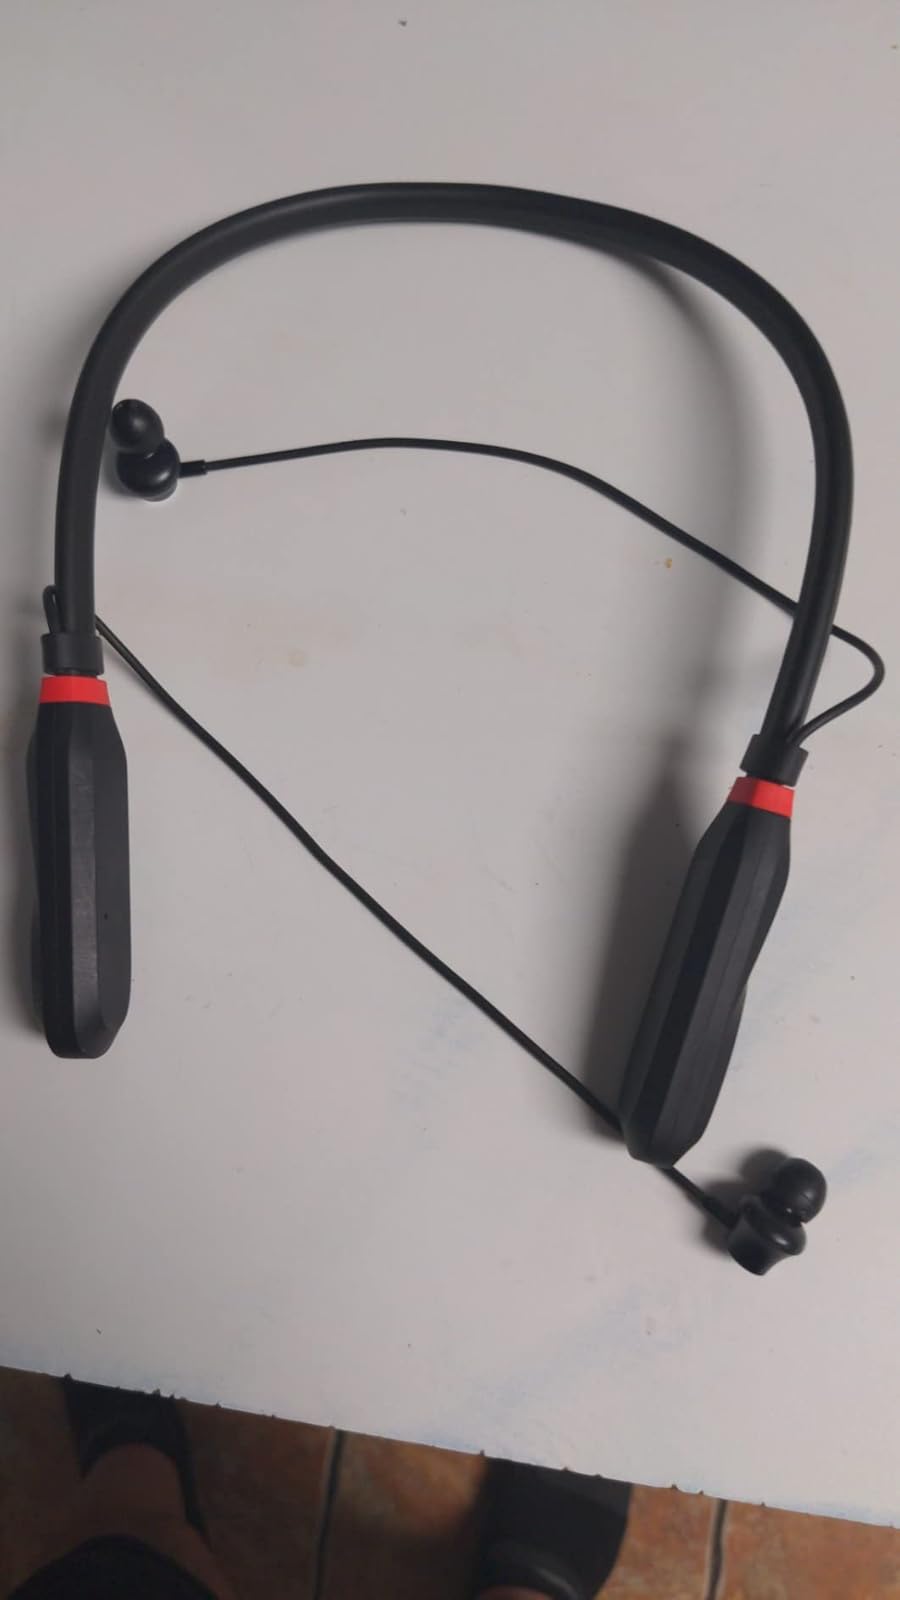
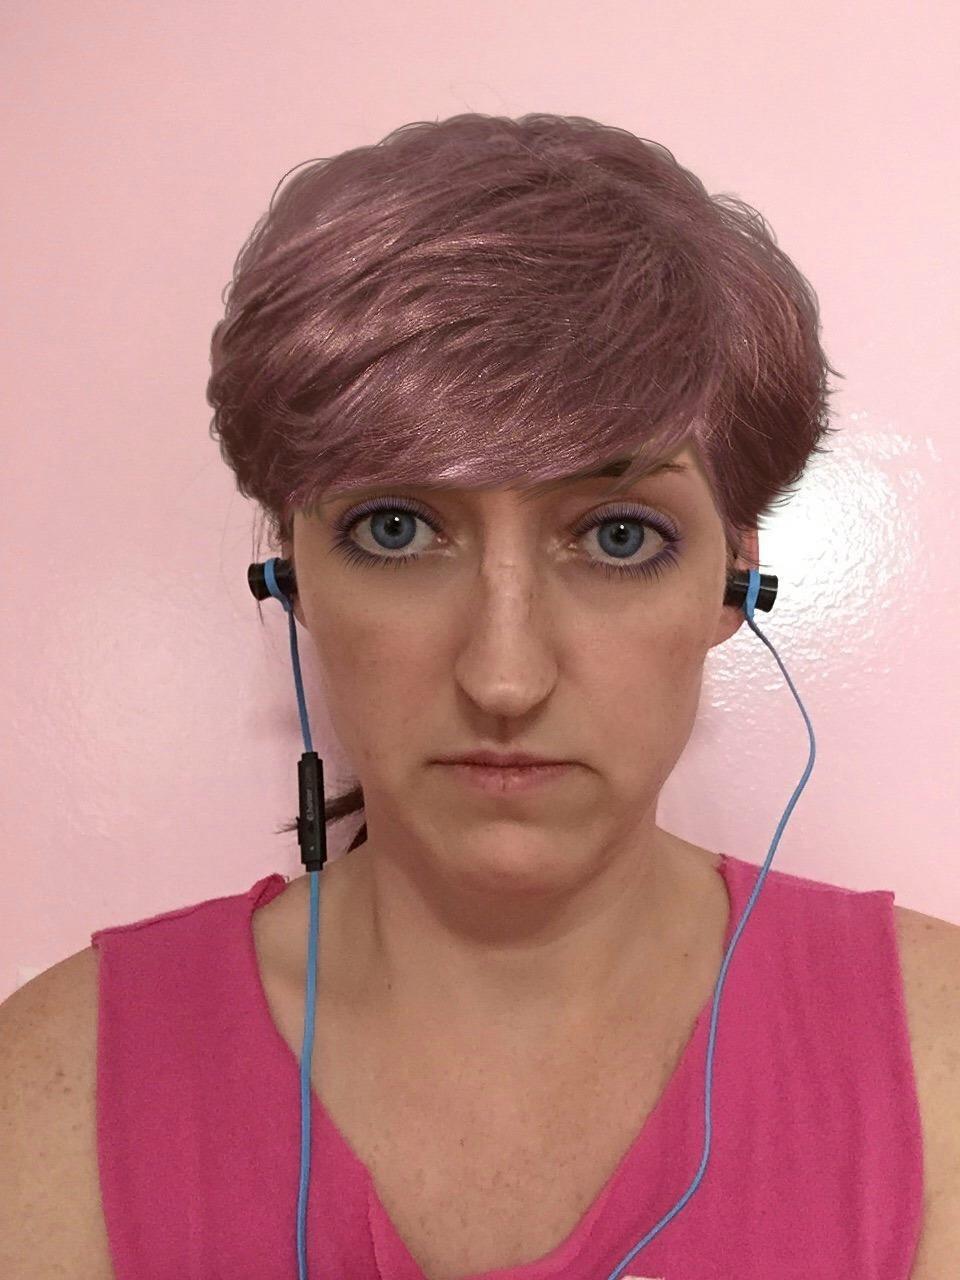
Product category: earbuds
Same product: no